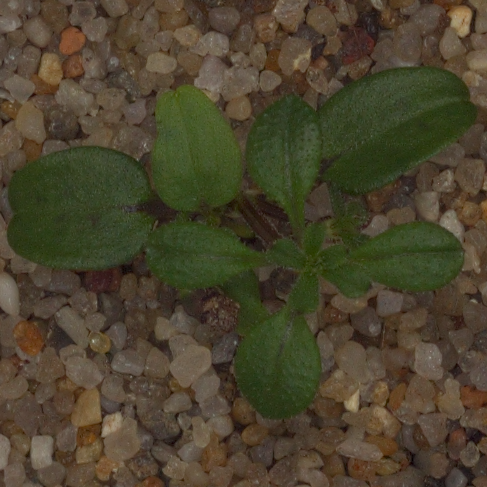
Label: cleavers